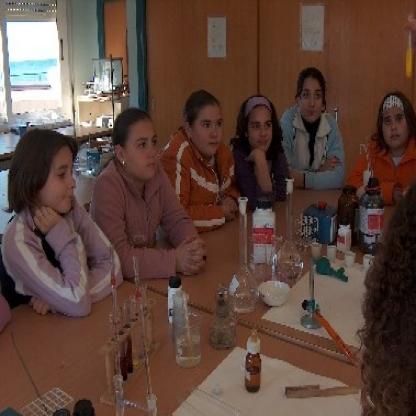
Scene: Indoor